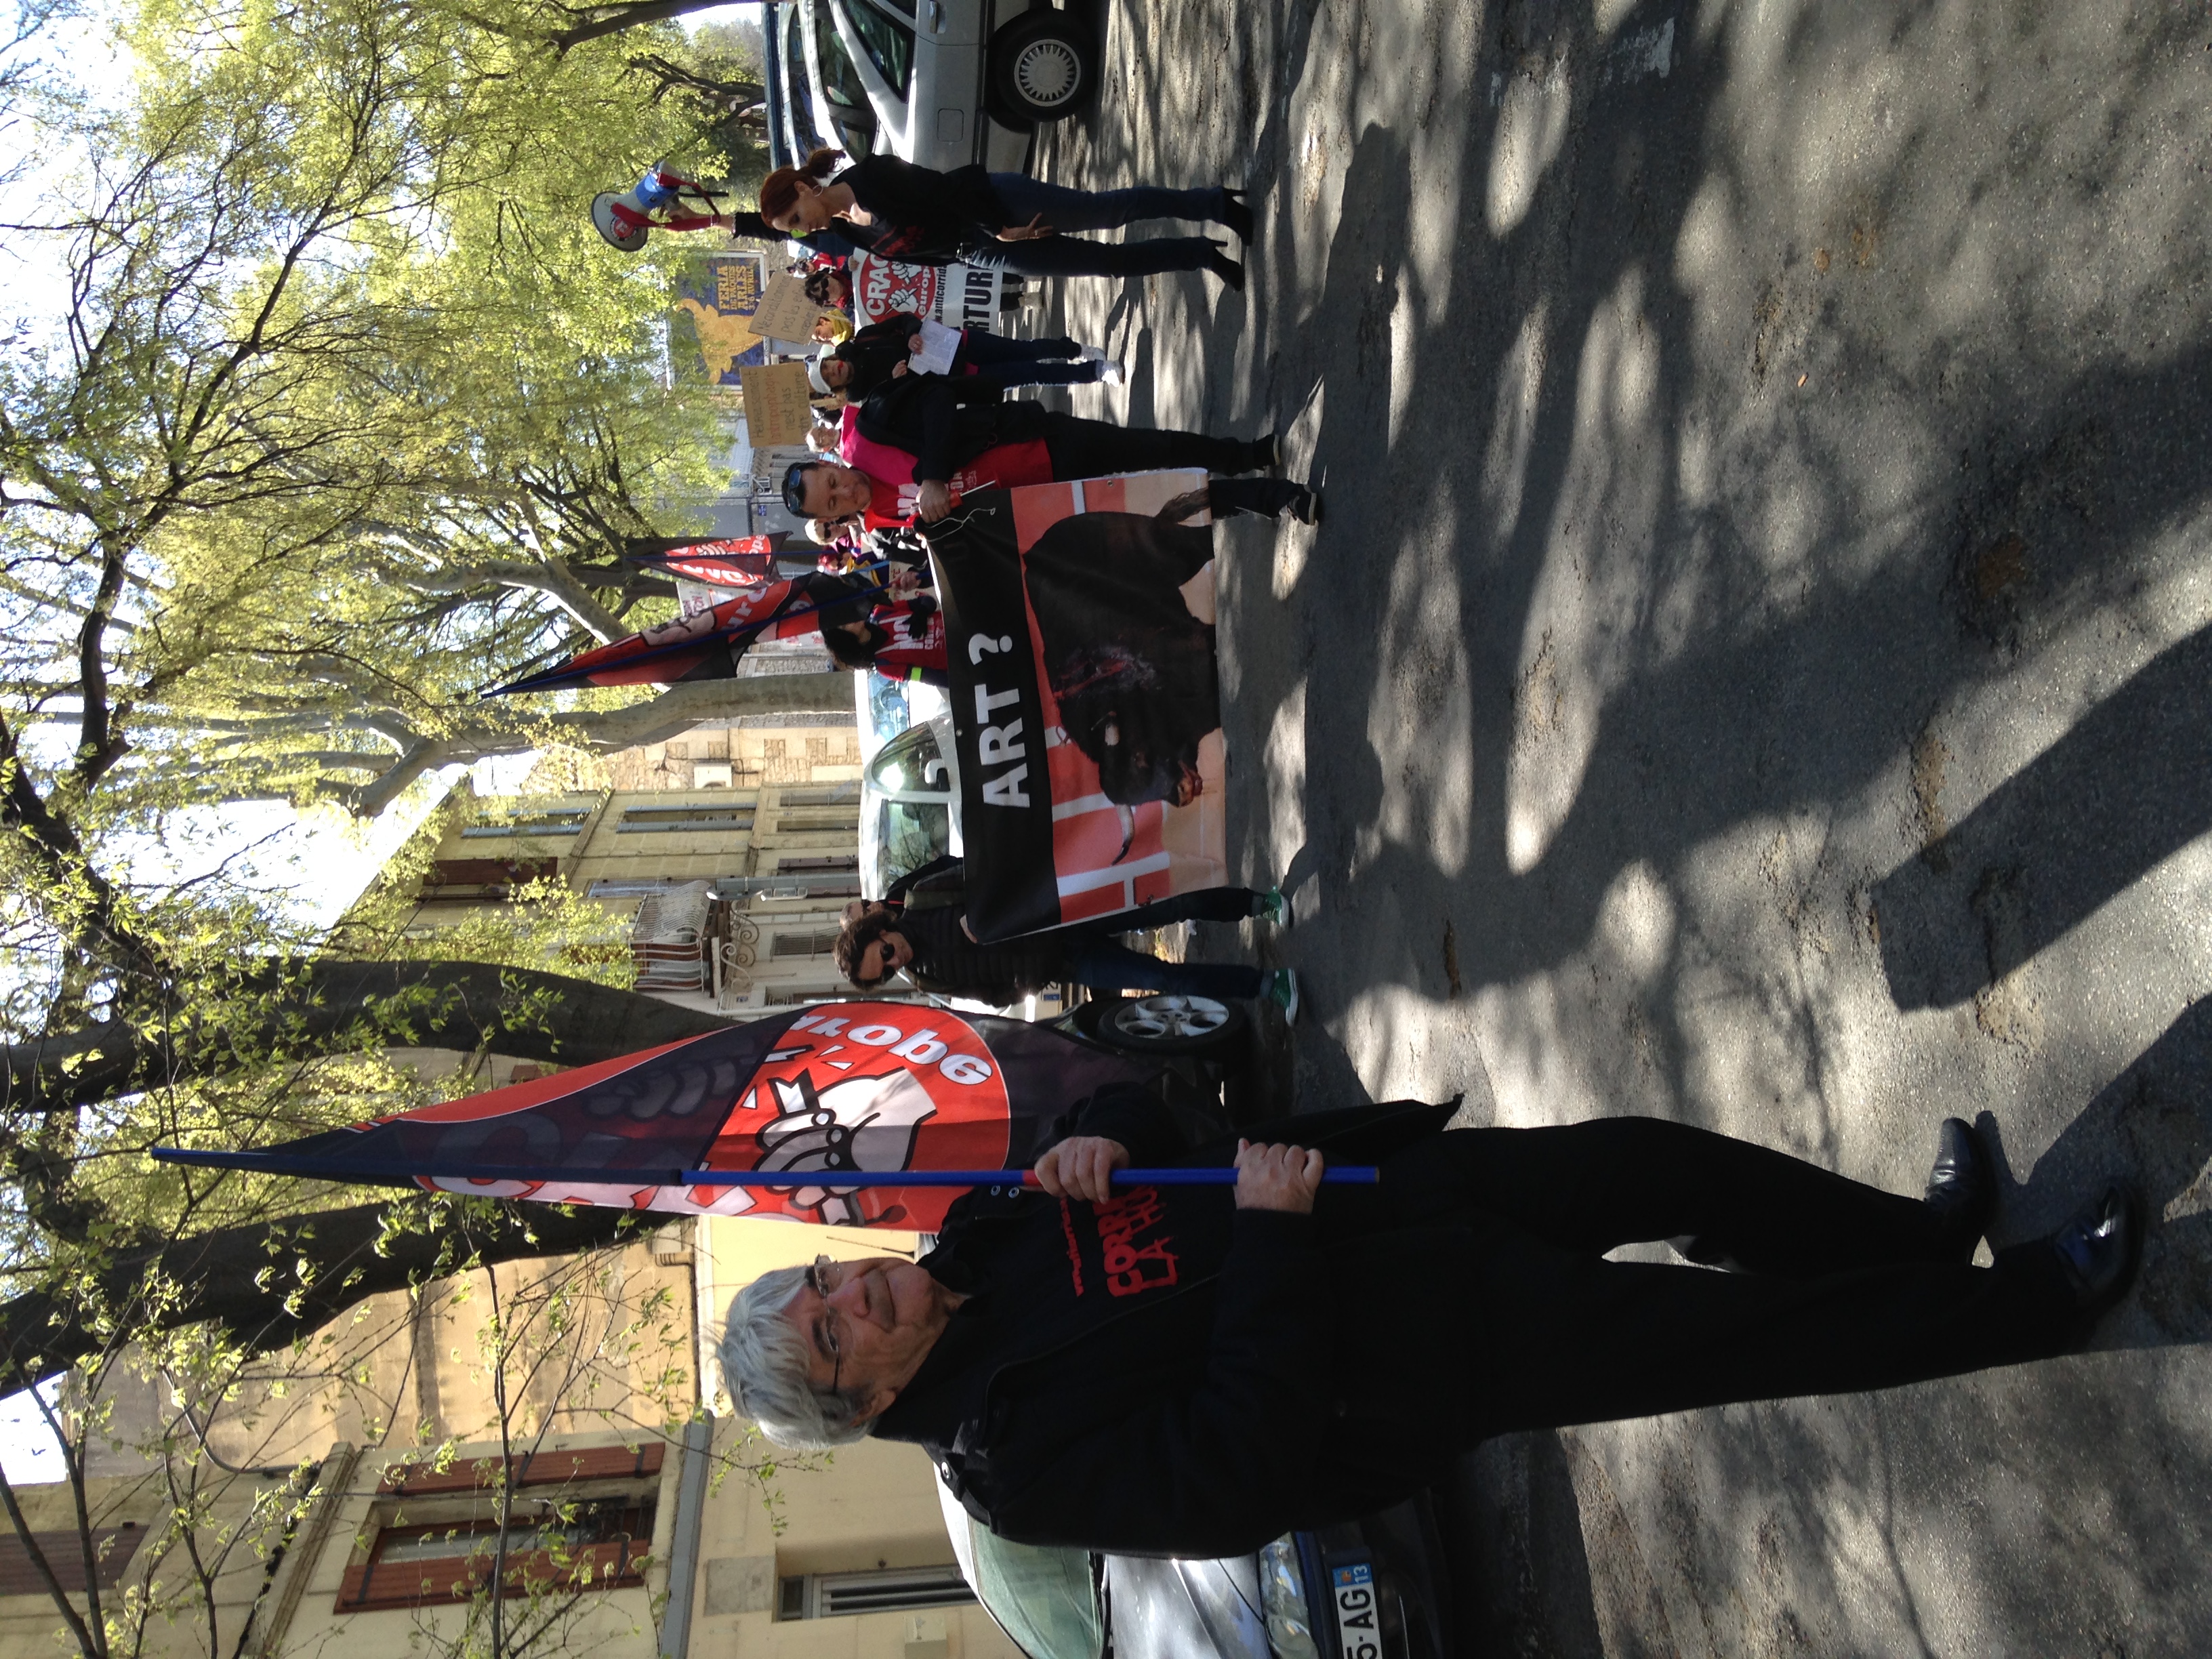
pedestrian, road, street, crowd, france, europe, spectacle, festival, provence, demonstration, corrida, tortures, stierkmpfe, bulfighting, bouchesdurhnearles, protest